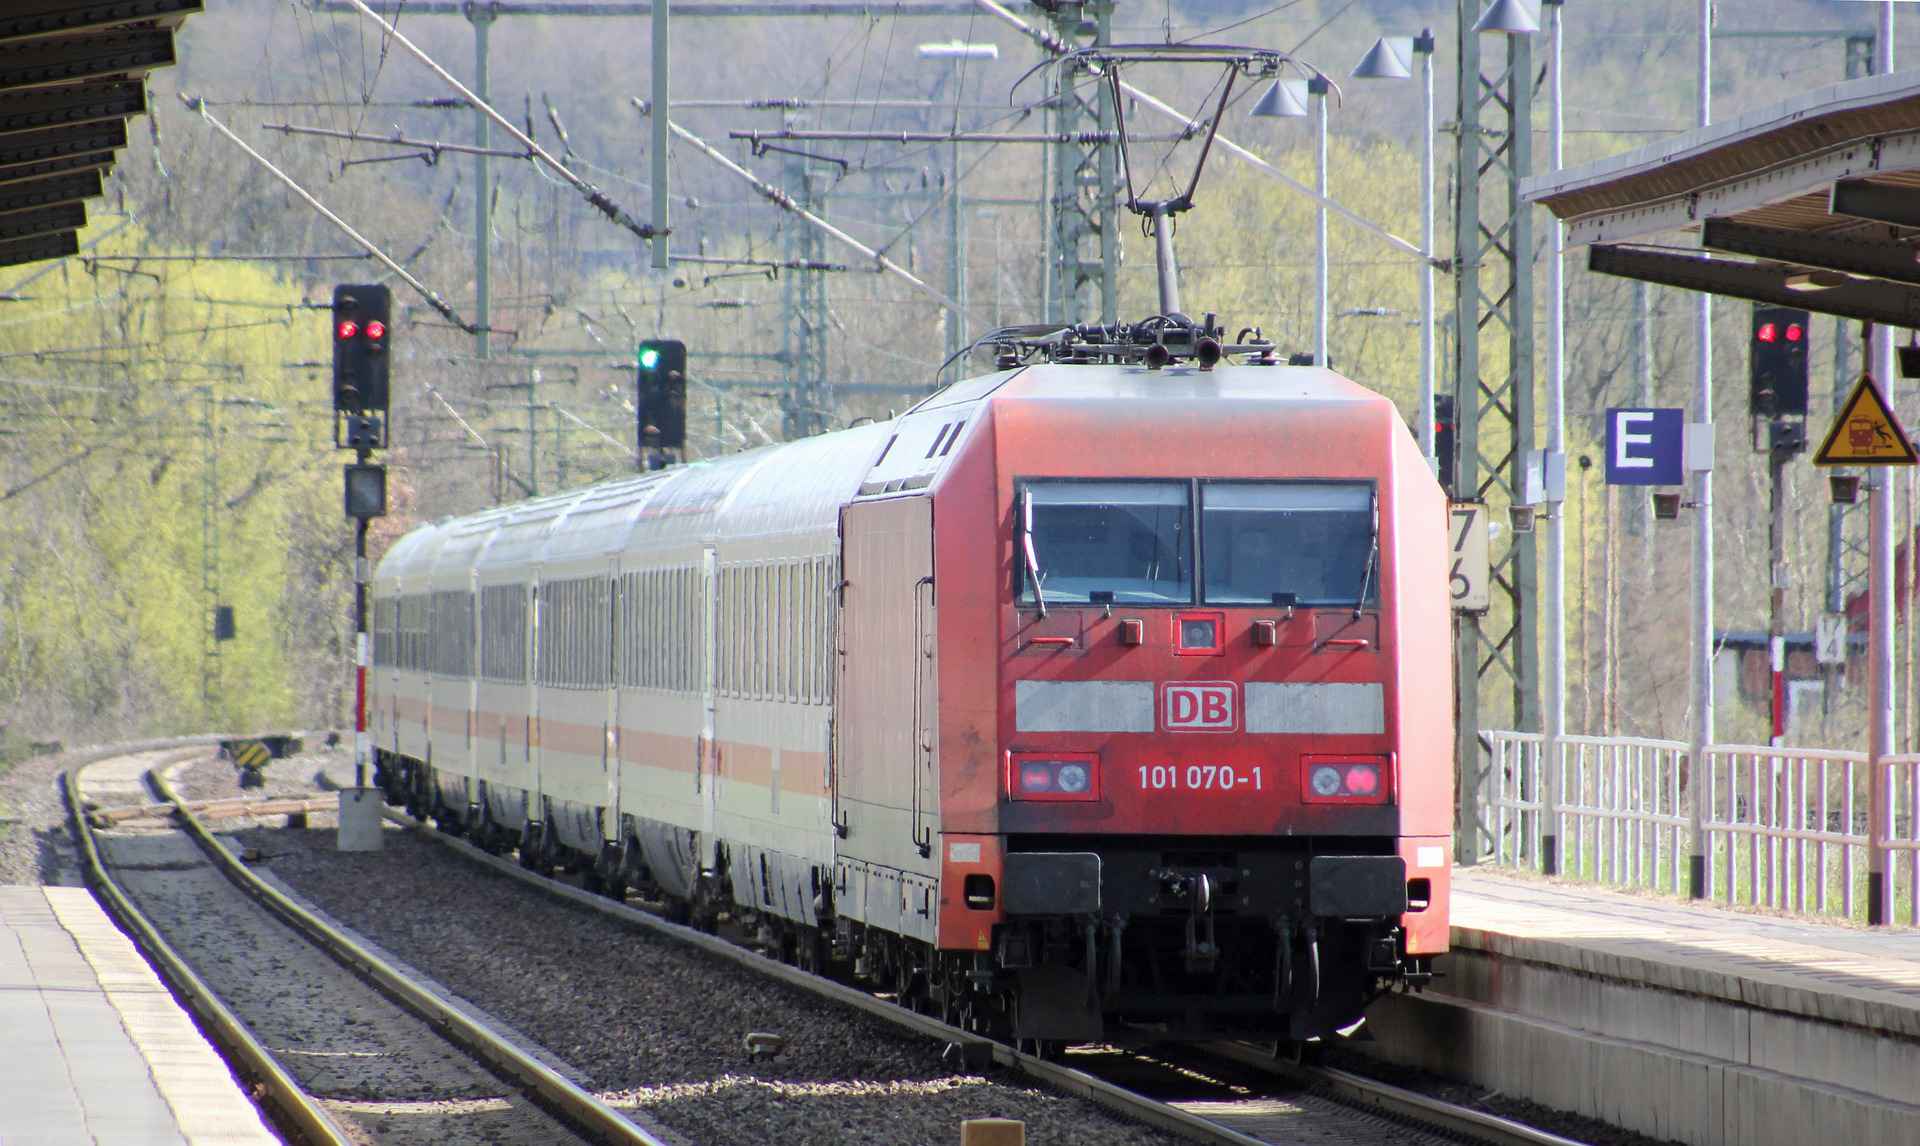
Vehicle type: Trains